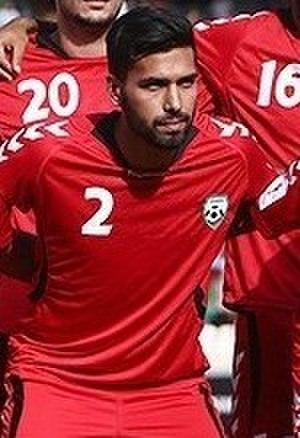
Abassin Alikhil est un footballeur international afghan né le 19 avril 1991 à Francfort-sur-le-Main. Il évolue au poste de milieu de terrain au SC Hessen Dreieich.